William H. Hardy

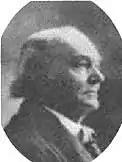
W.H. Hardy (circa 1900)

William Harris Hardy (February 12, 1837 − February 17, 1917) was an American businessman who founded the Mississippi cities of Hattiesburg, Laurel, and Gulfport.